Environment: real
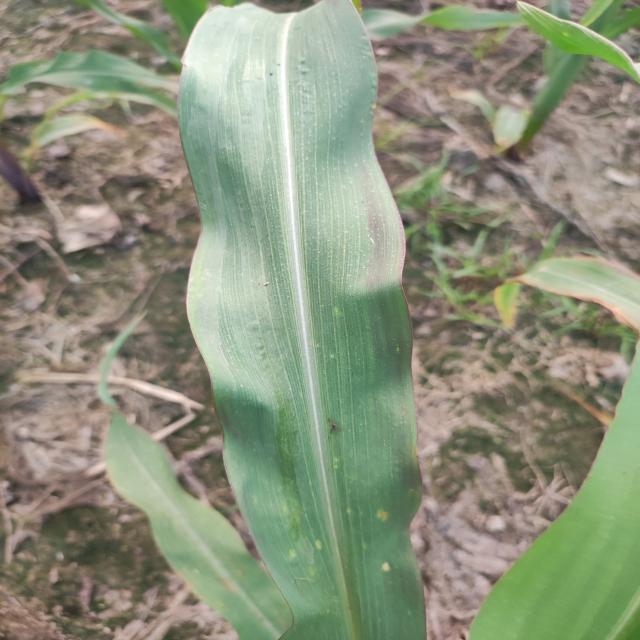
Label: phosphorus_deficiency